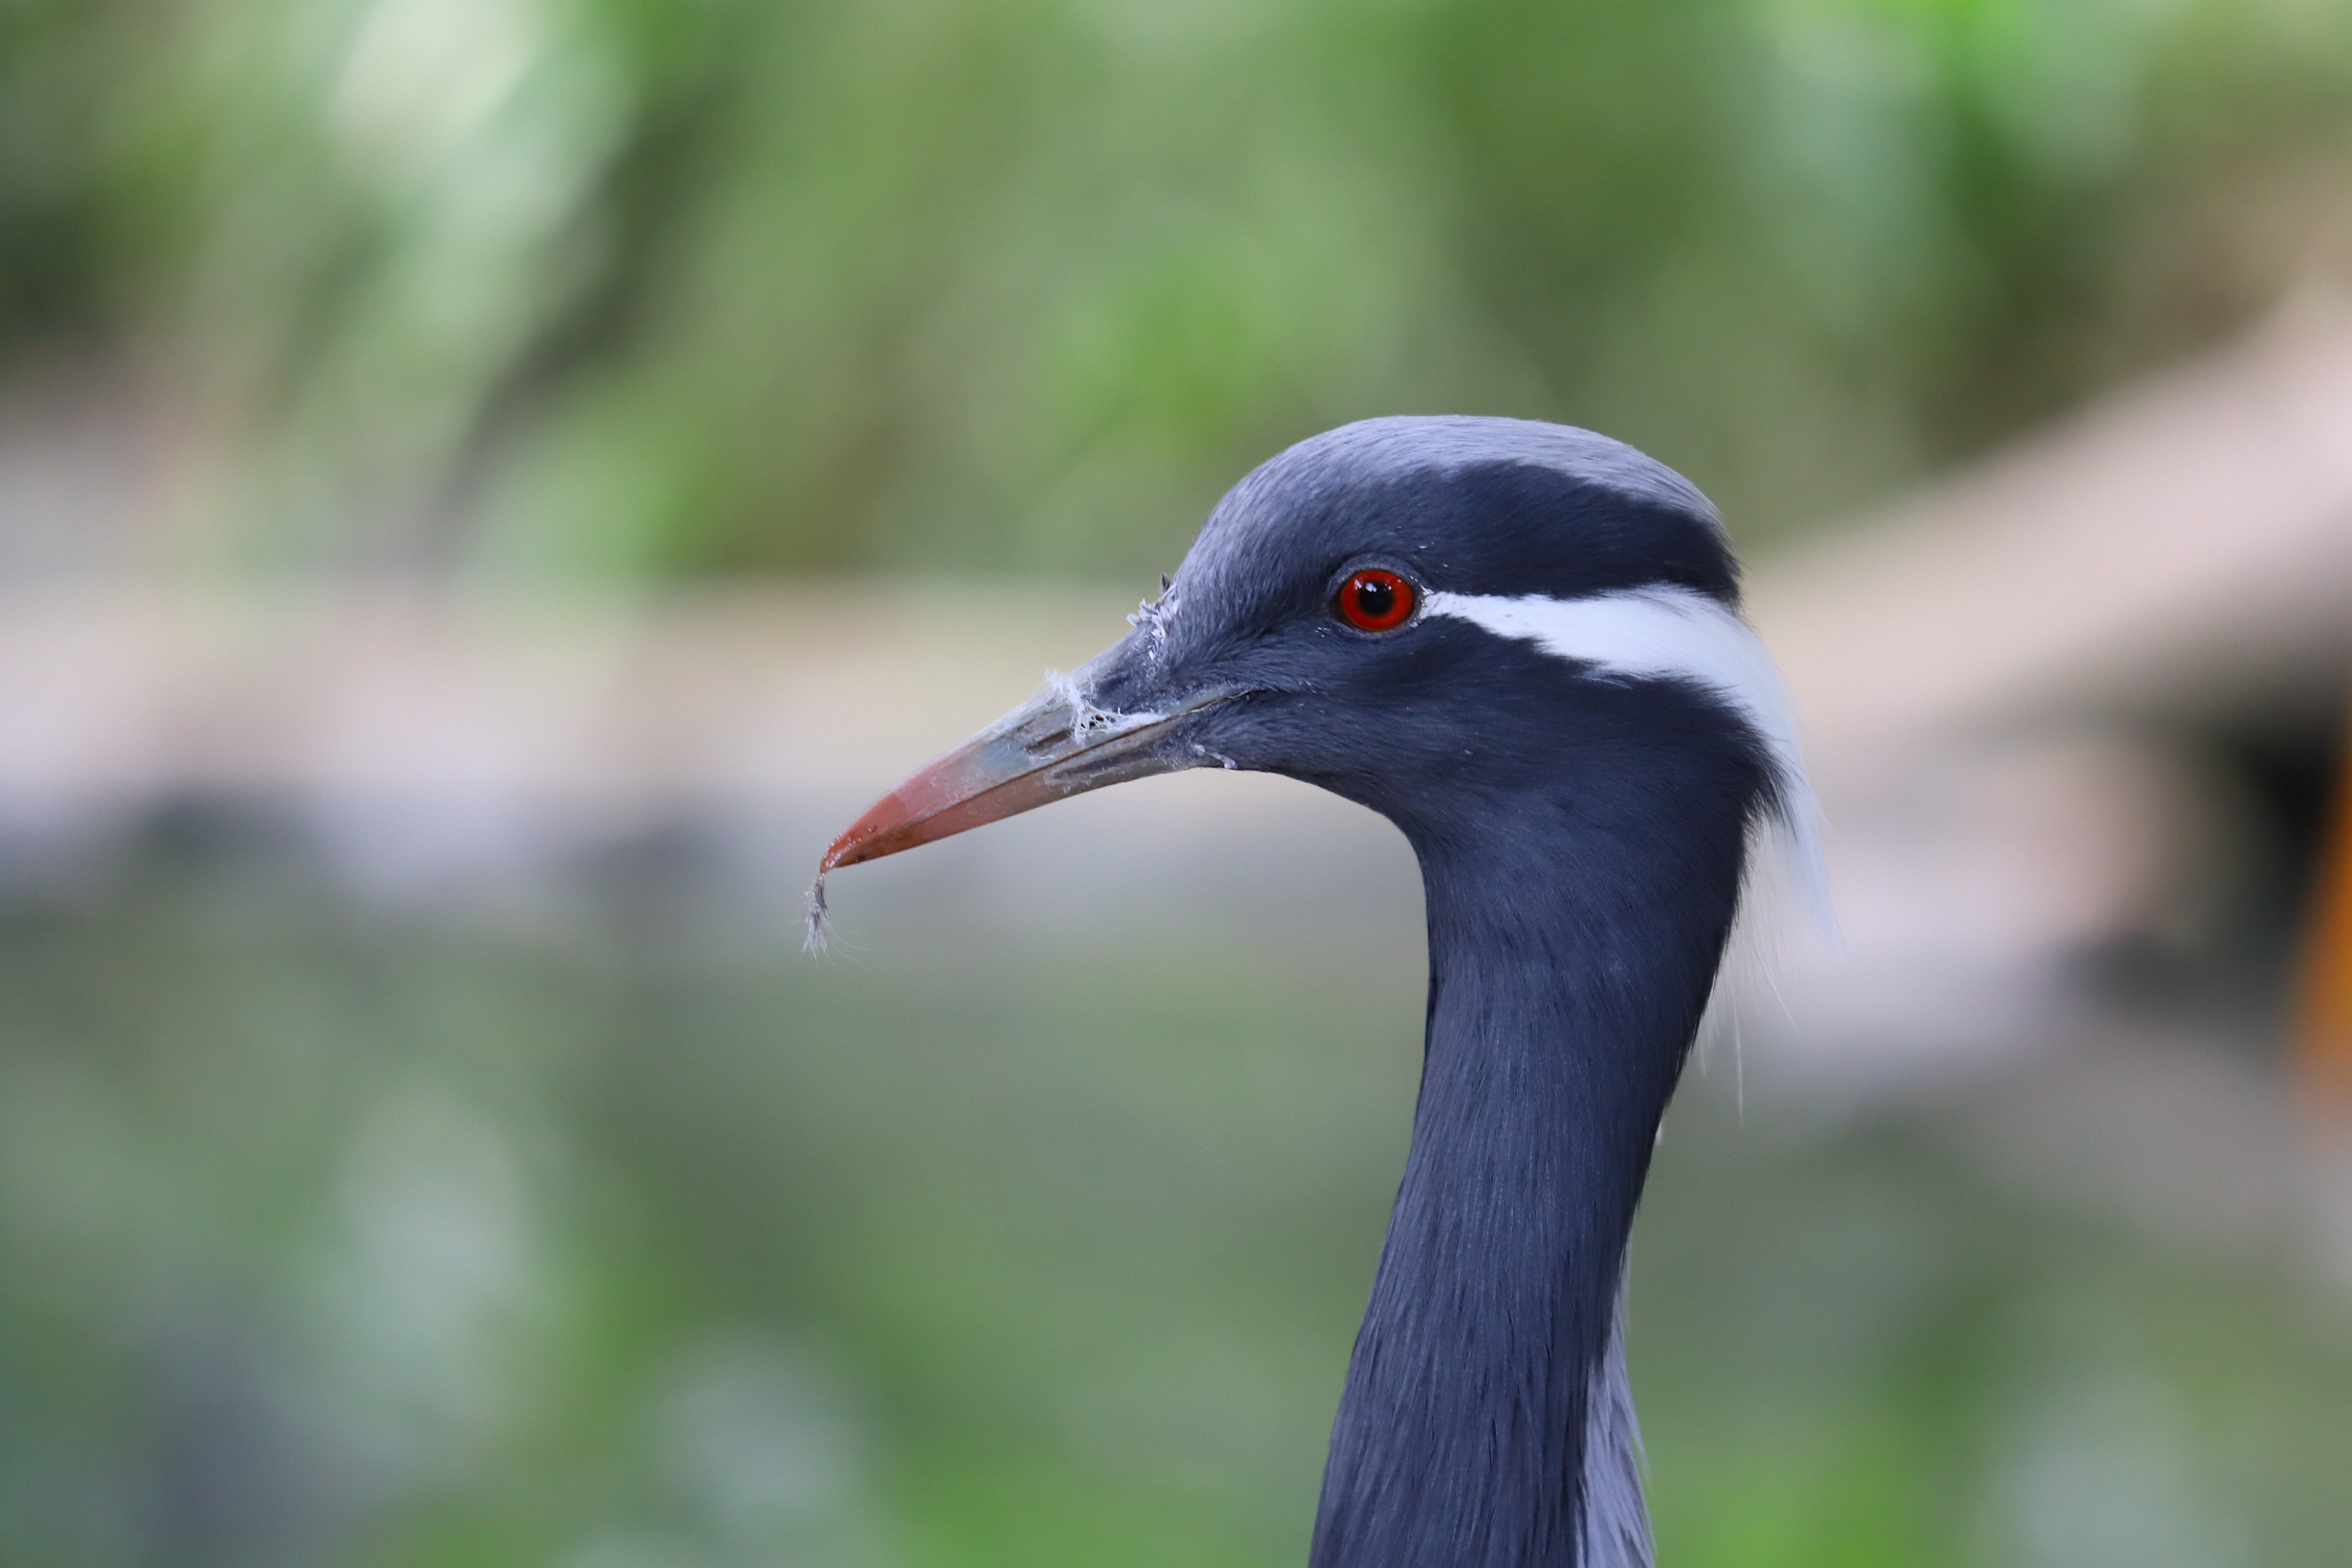
Canon EOS, bird, vertebrate, beak, crane like bird, wildlife, close up, crane, photography, plant, zoo